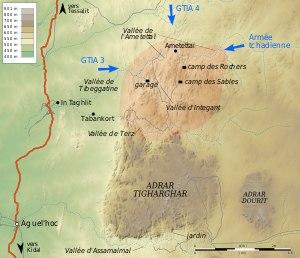
La bataille du Tigharghâr, aussi appelée bataille de l'Ametettaï ou bataille de l'Adrar des Ifoghas, a lieu du 18 février au 31 mars 2013 pendant la guerre du Mali. Elle oppose l'armée française et l'armée tchadienne aux groupes armés salafistes djihadistes menés par Al-Qaïda au Maghreb islamique et Ansar Dine.